Hermetic seal

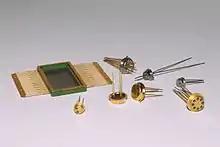
Matched glass-to-metal seals

When the glass and the metal being hermetically sealed have the same coefficient of thermal expansion, a "matched seal" derives its strength from bond between the glass and the metal's oxide. This type of glass-to-metal hermetic seal is generally used for low-intensity applications such as in light bulb bases.